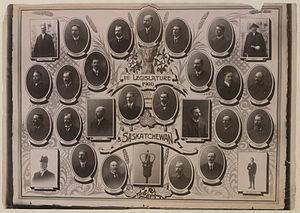
La 1ʳᵉ législature de la Saskatchewan est élue suivant les élections générales de 1905, les premières élections tenues dans la province nouvellement créée. L'Assemblée siège du 29 mars 1906 au 10 juillet 1908. Le parti libéral dirigé par Thomas Walter Scott forme le gouvernement et l'opposition officielle est assumée par le Provincial Rights Party de Frederick W. A. G. Haultain.